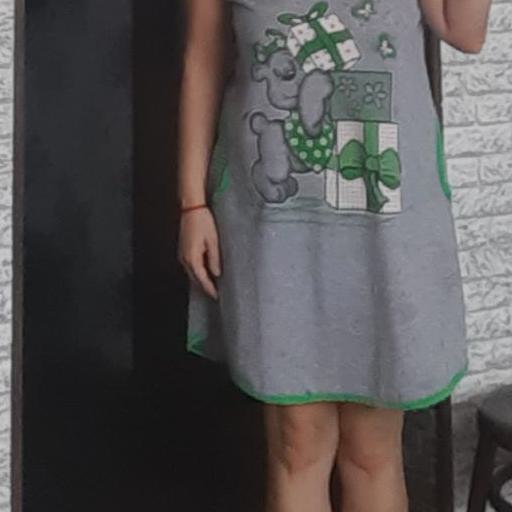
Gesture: no_gesture